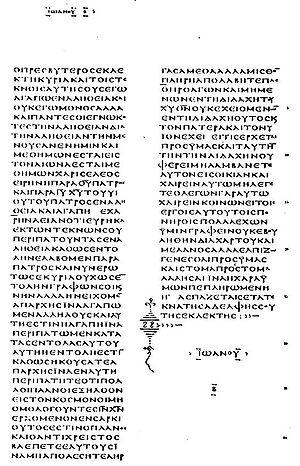
Le Codex Vaticanus est un manuscrit sur vélin en écriture grecque onciale daté du IVᵉ siècle conservé à la Bibliothèque apostolique vaticane. Il s’agit du plus ancien manuscrit connu qui transmet le texte quasiment complet de l’Ancien et du Nouveau Testament. Cependant, le manuscrit n'est pas complet et des portions sont manquantes.